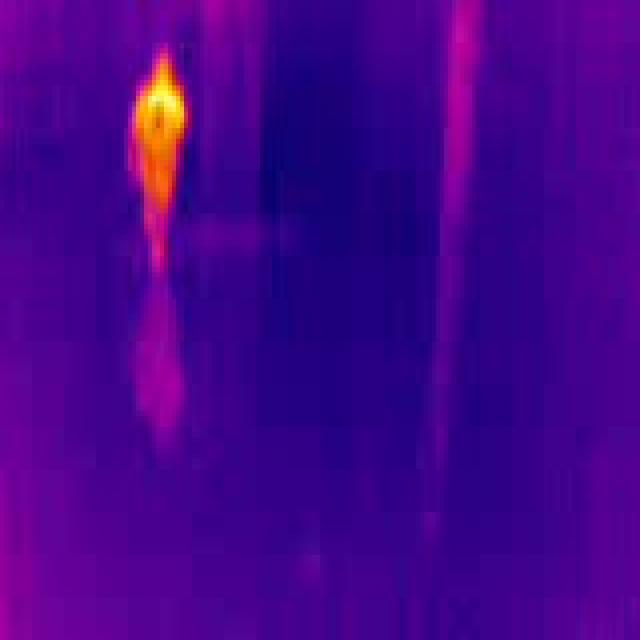
Detected objects:
label: person